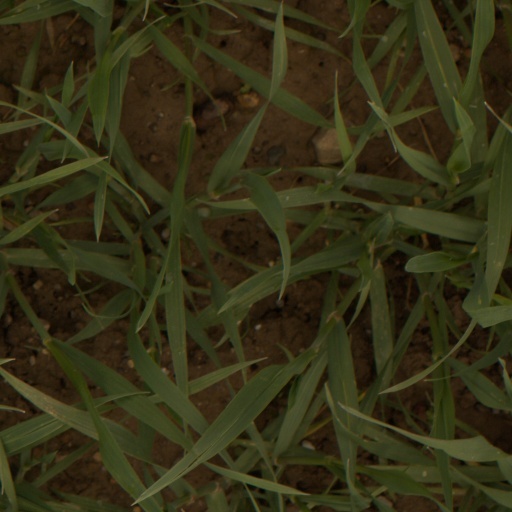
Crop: wheat